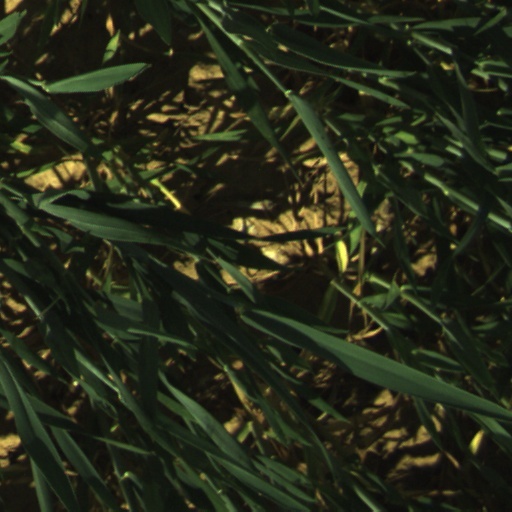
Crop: wheat